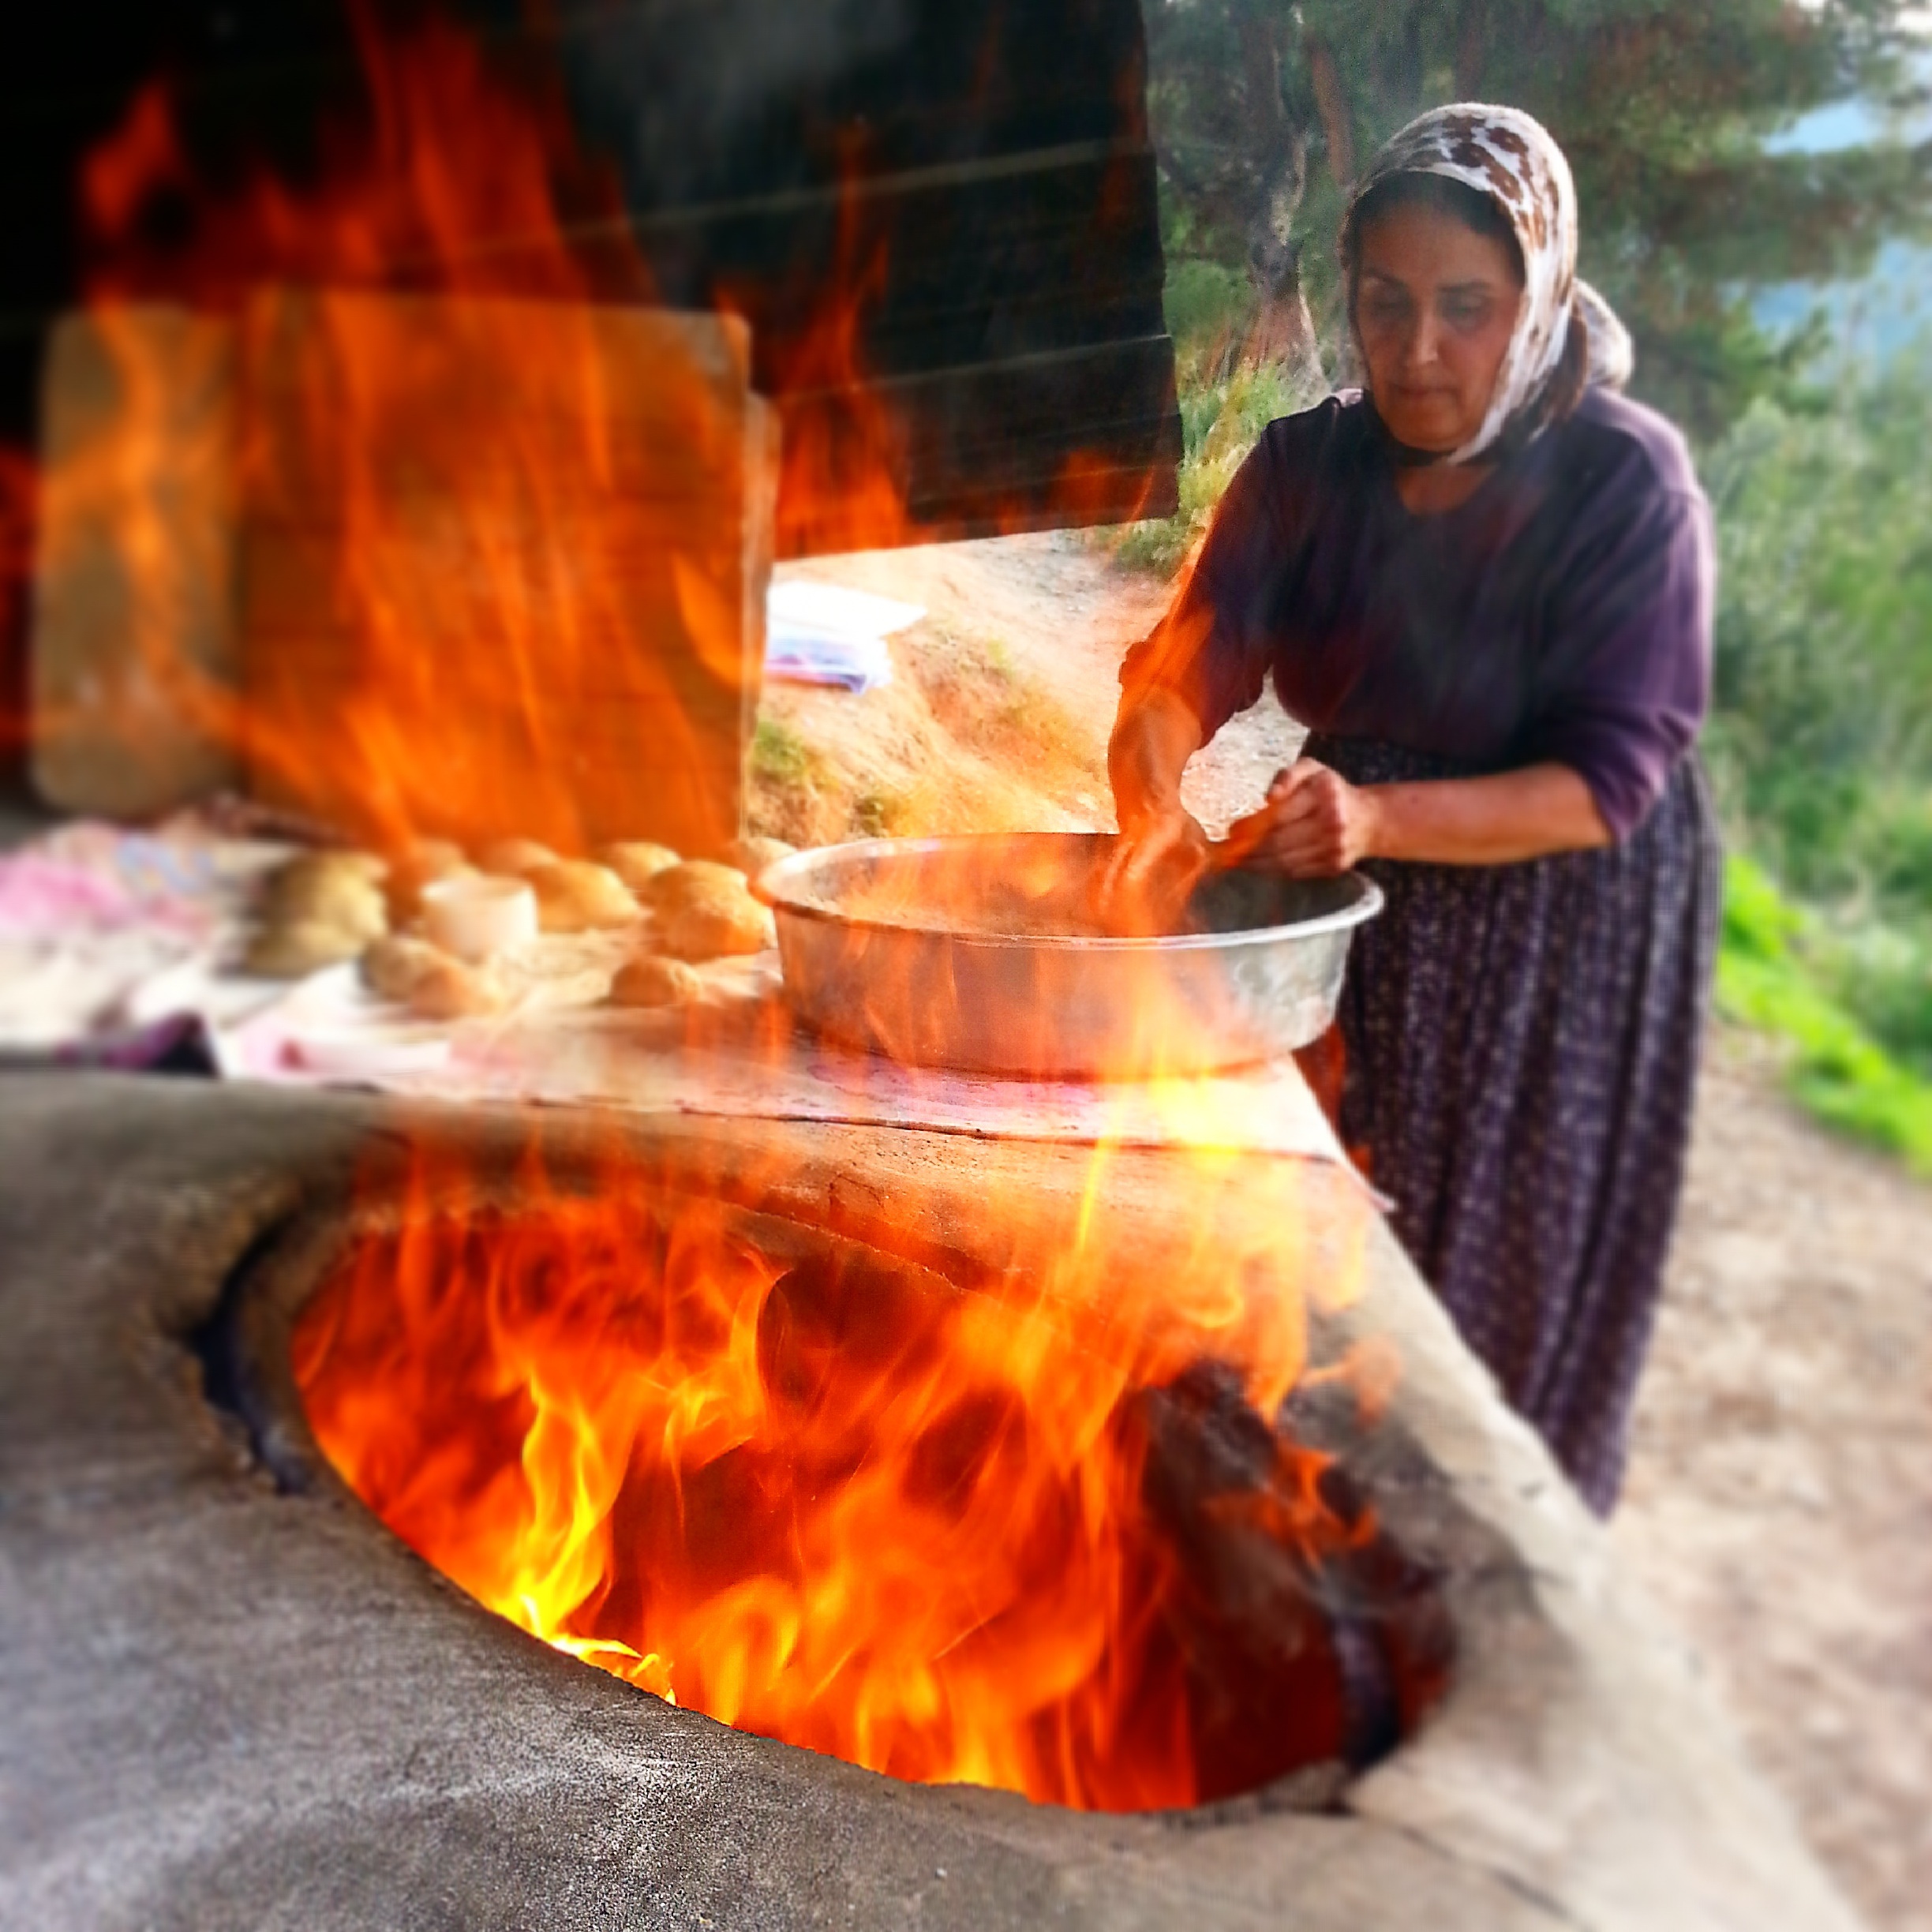
village, flame, fire, campfire, meat, bread, bonfire, dough, tandoor, geological phenomenon, the village woman, tandoori bread